Kuromatsunai Shindō

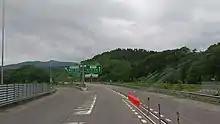
Kuromatsunai Junction on the Dō-Ō Expressway

The Kuromatsunai Shindō begins at, Kuromatsunai Junction, an interchange with the Dō-Ō Expressway in eastern Kuromatsunai. Once the expressway begins, tolls are collected by the East Nippon Expressway Company for the distance traveled along the Dō-Ō Expressway. The remainder of the Kuromatsunai Shindō is free to travel on. After passing through the toll booth a partial interchange allows access only from Hokkaido Route 344 to the westbound traffic of the Kuromatsunai Shindō and access from the expressway to Route 344. The expressway parallels the local route traveling northwest towards central Kuromatsunai. The expressway comes to an end at an at-grade junction with National Route 5.